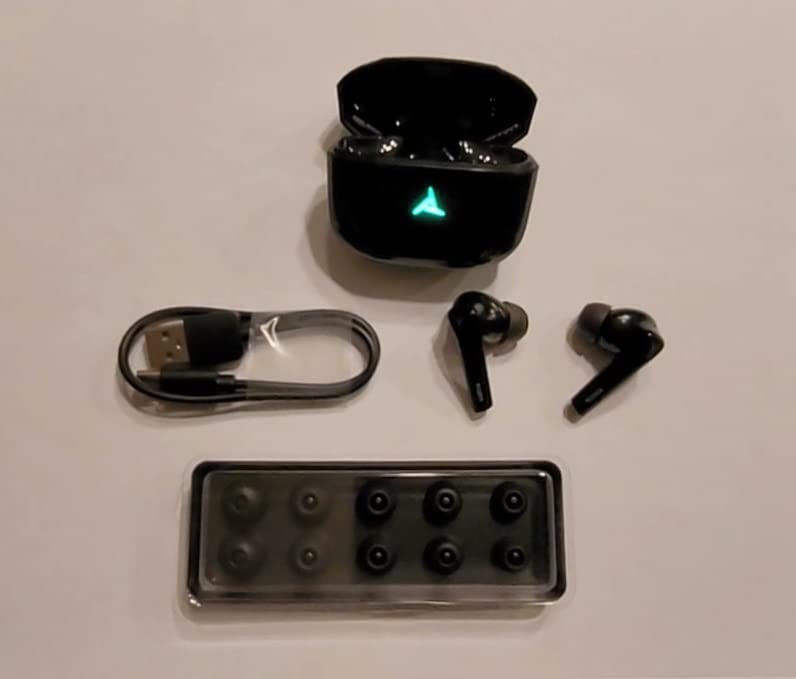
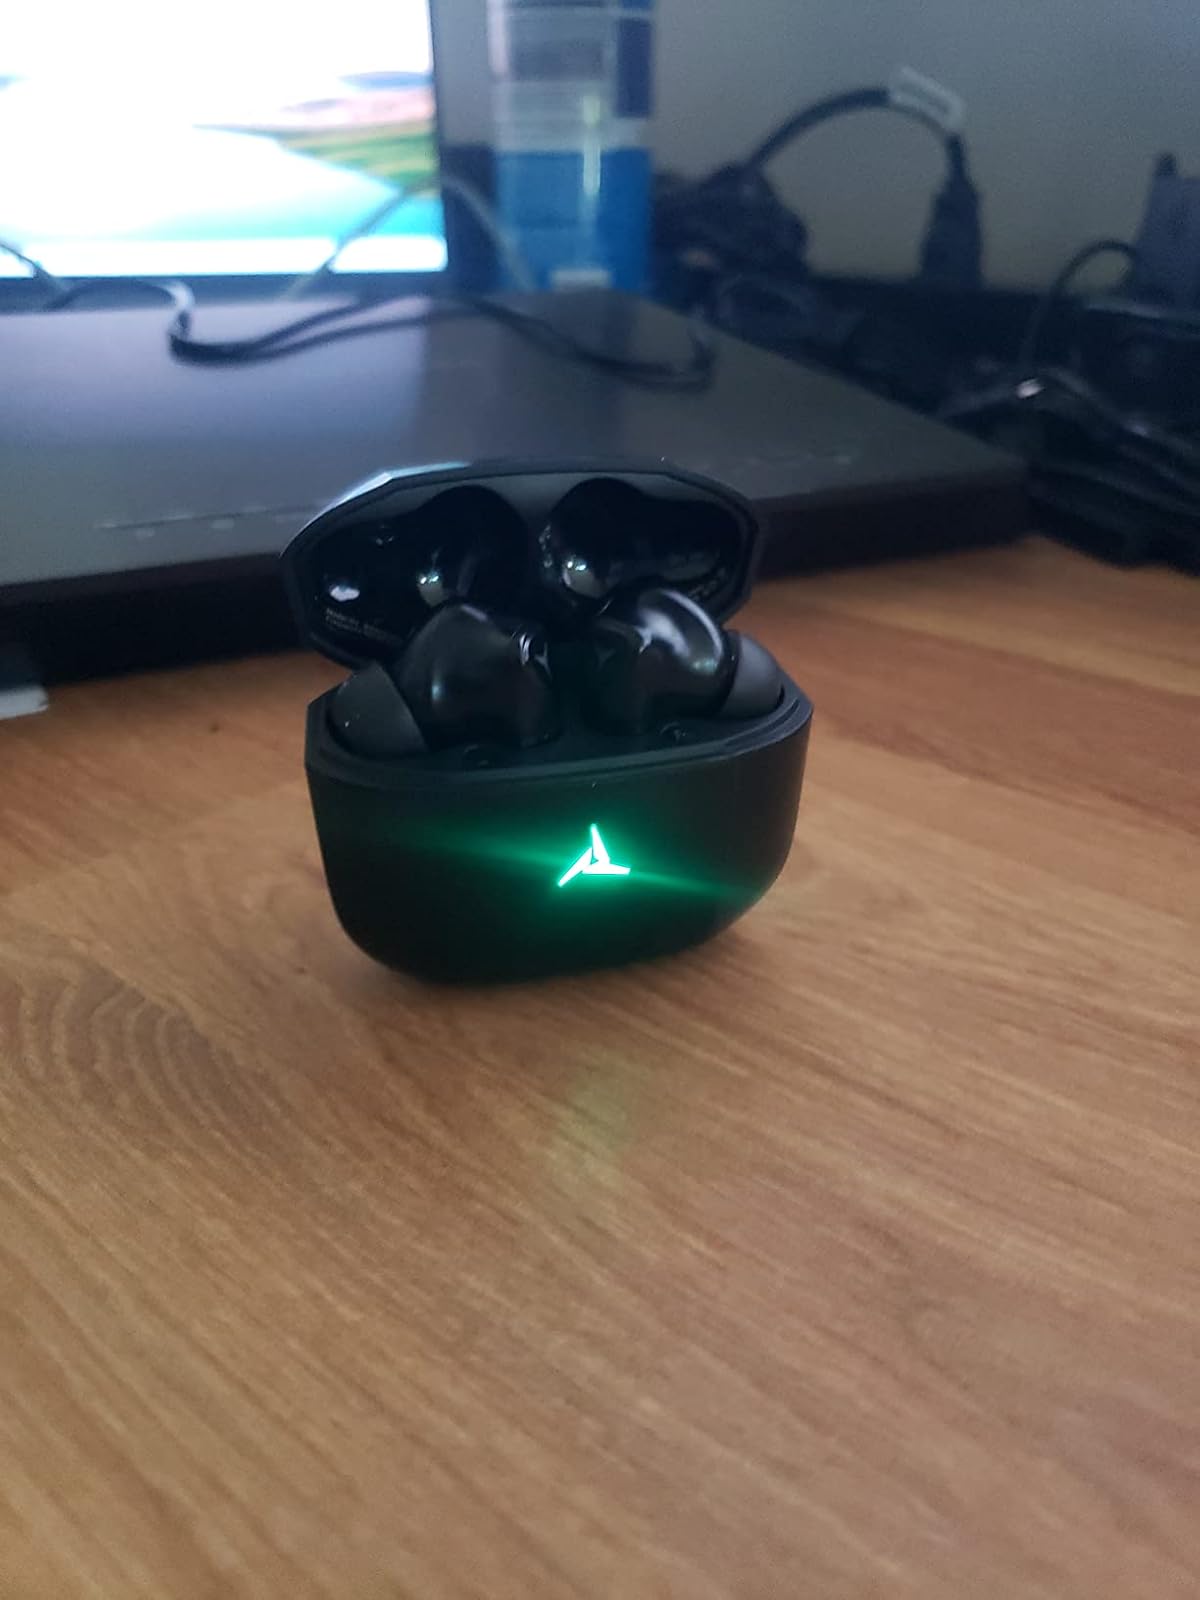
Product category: earbuds
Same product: yes